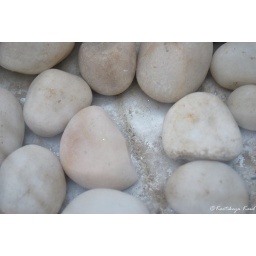
rocks in water